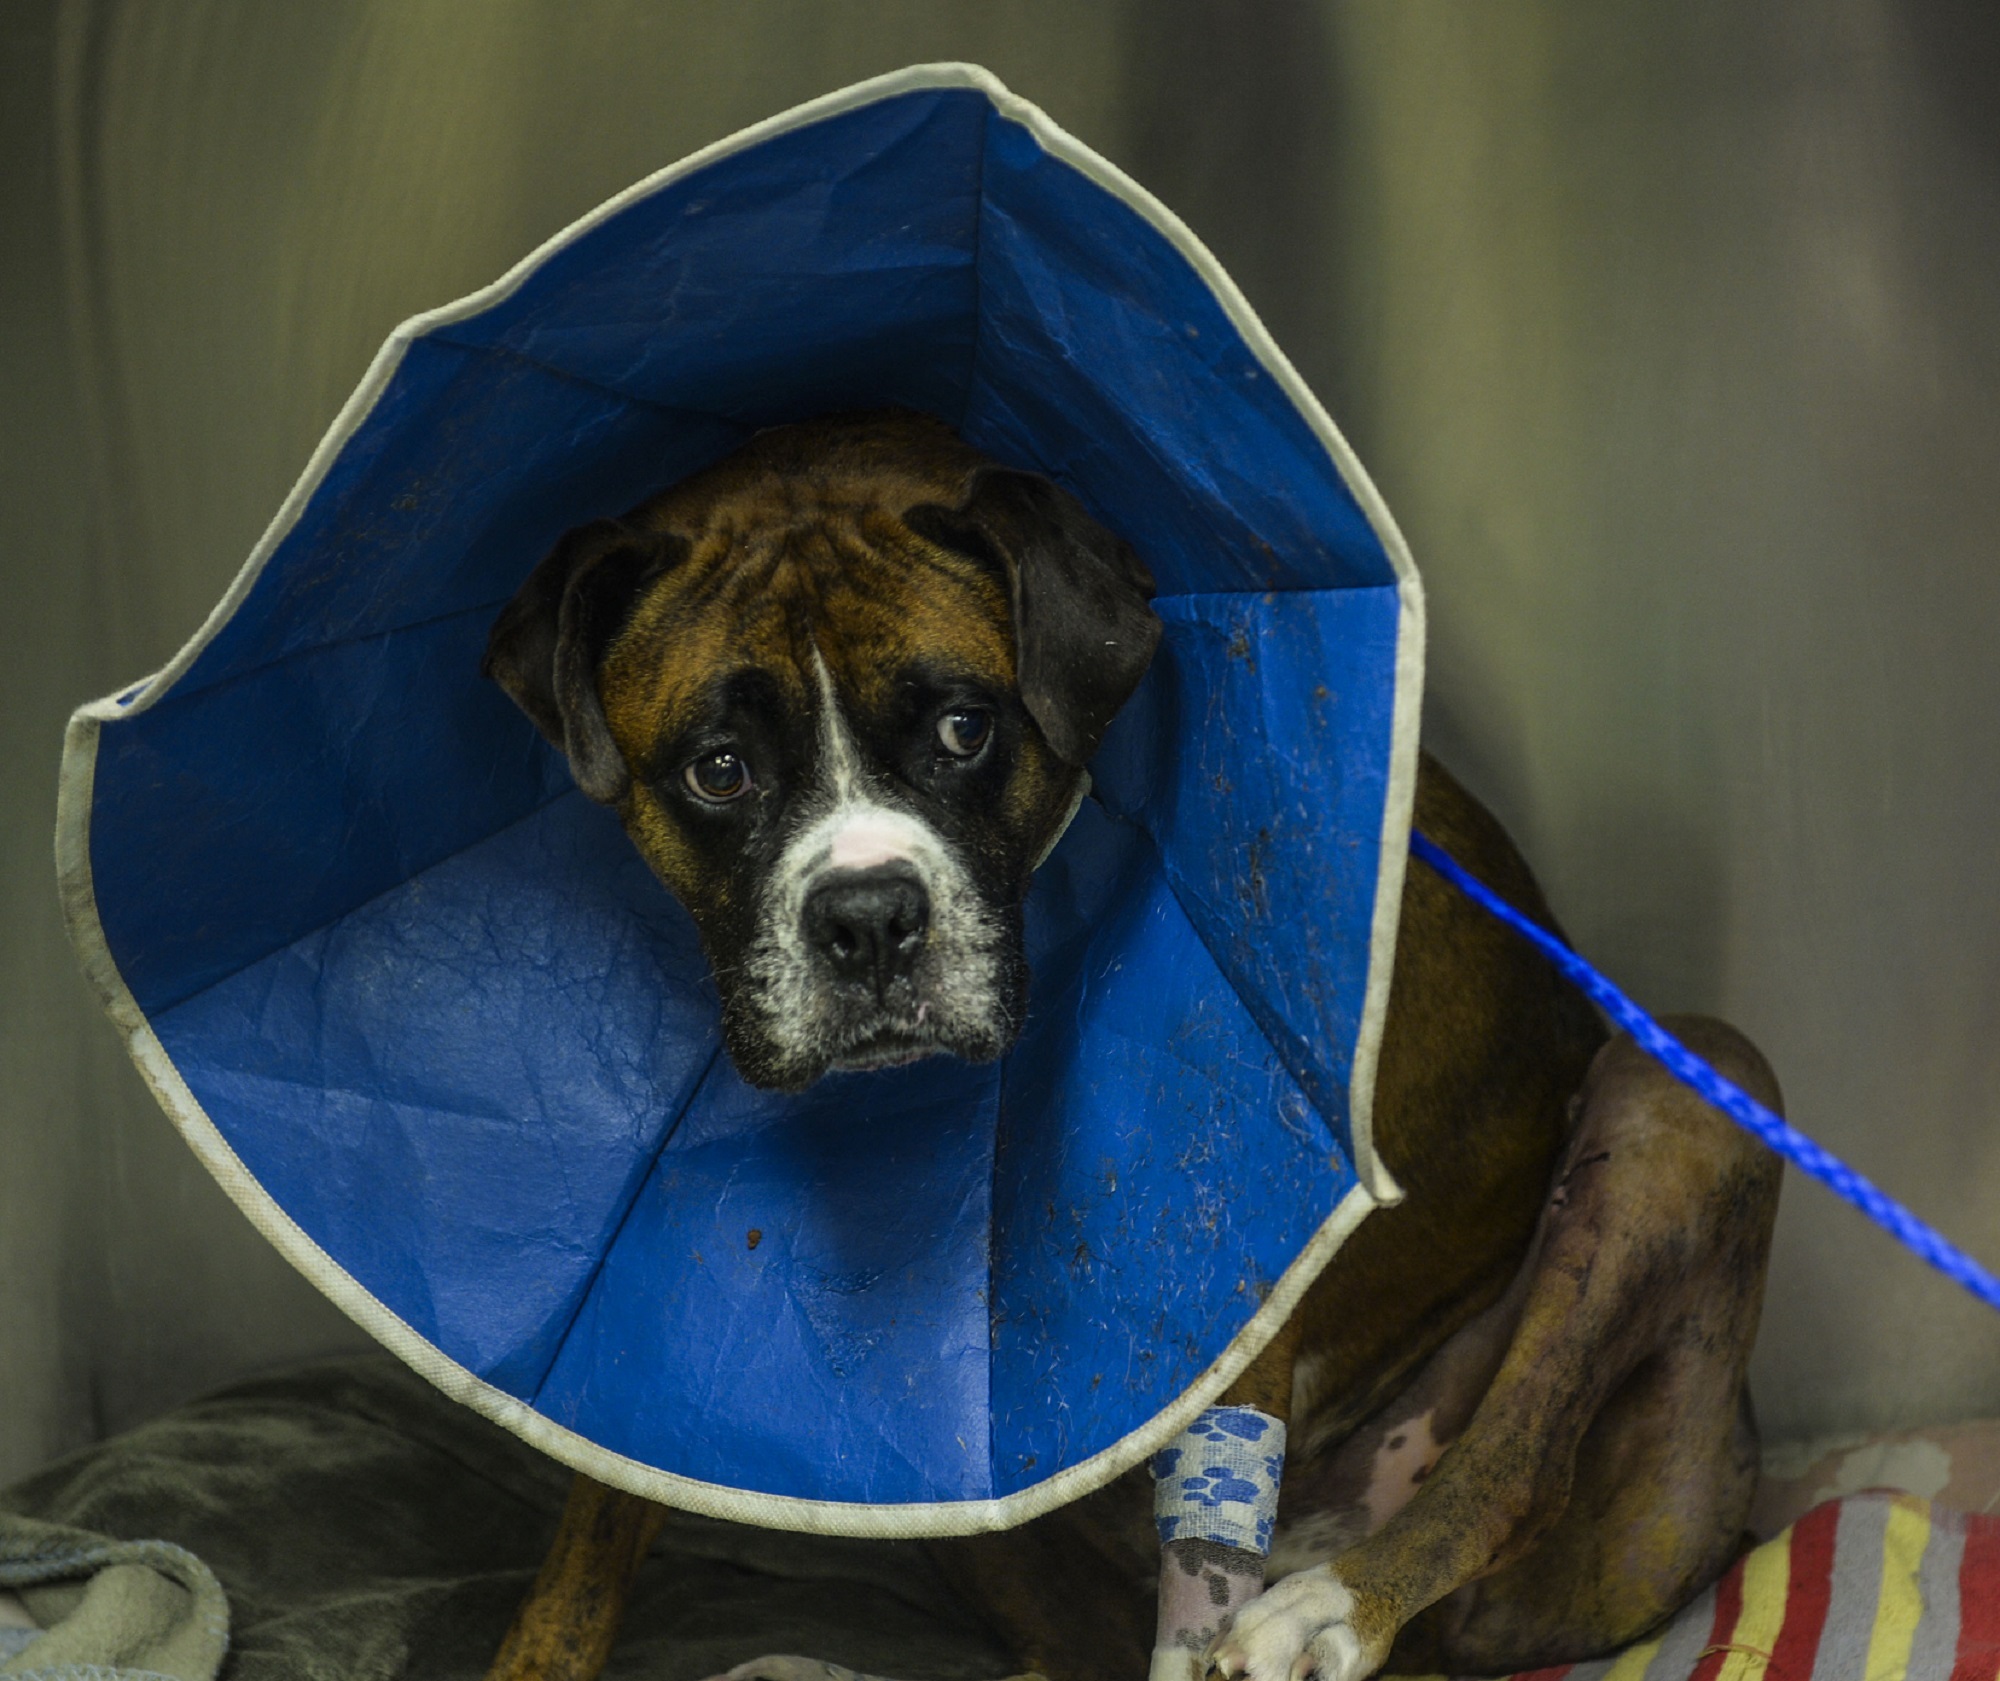
white, puppy, dog, animal, cute, canine, pet, portrait, brown, mammal, blue, boxer, vertebrate, domestic, dog like mammal, dog crossbreeds, elizabethan collar, neck cone, e collar